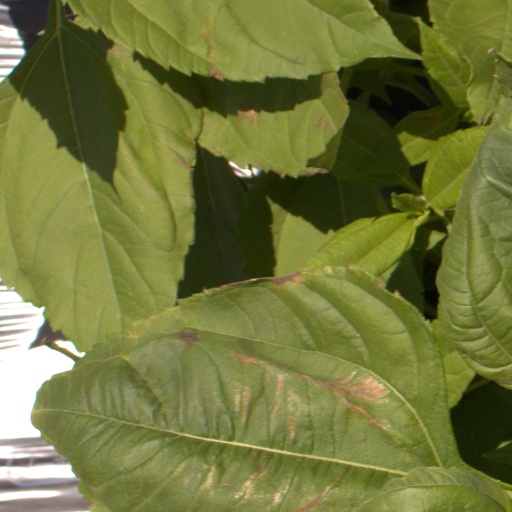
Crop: Jerusalem artichoke